The Man. The Music. The Show.

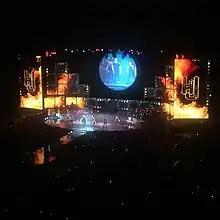
The concert being described as an extravaganza.

Jackman's previous one-man shows including were critically praised for his vocal performance and stage presence and the album received widespread commercial success and earned him a Grammy award; It all led to The Man. The Music. The Show. tour which was announced by Jackman on November 29, 2018, via Twitter.